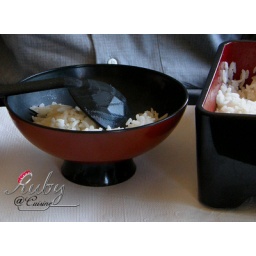
rice in wooden box